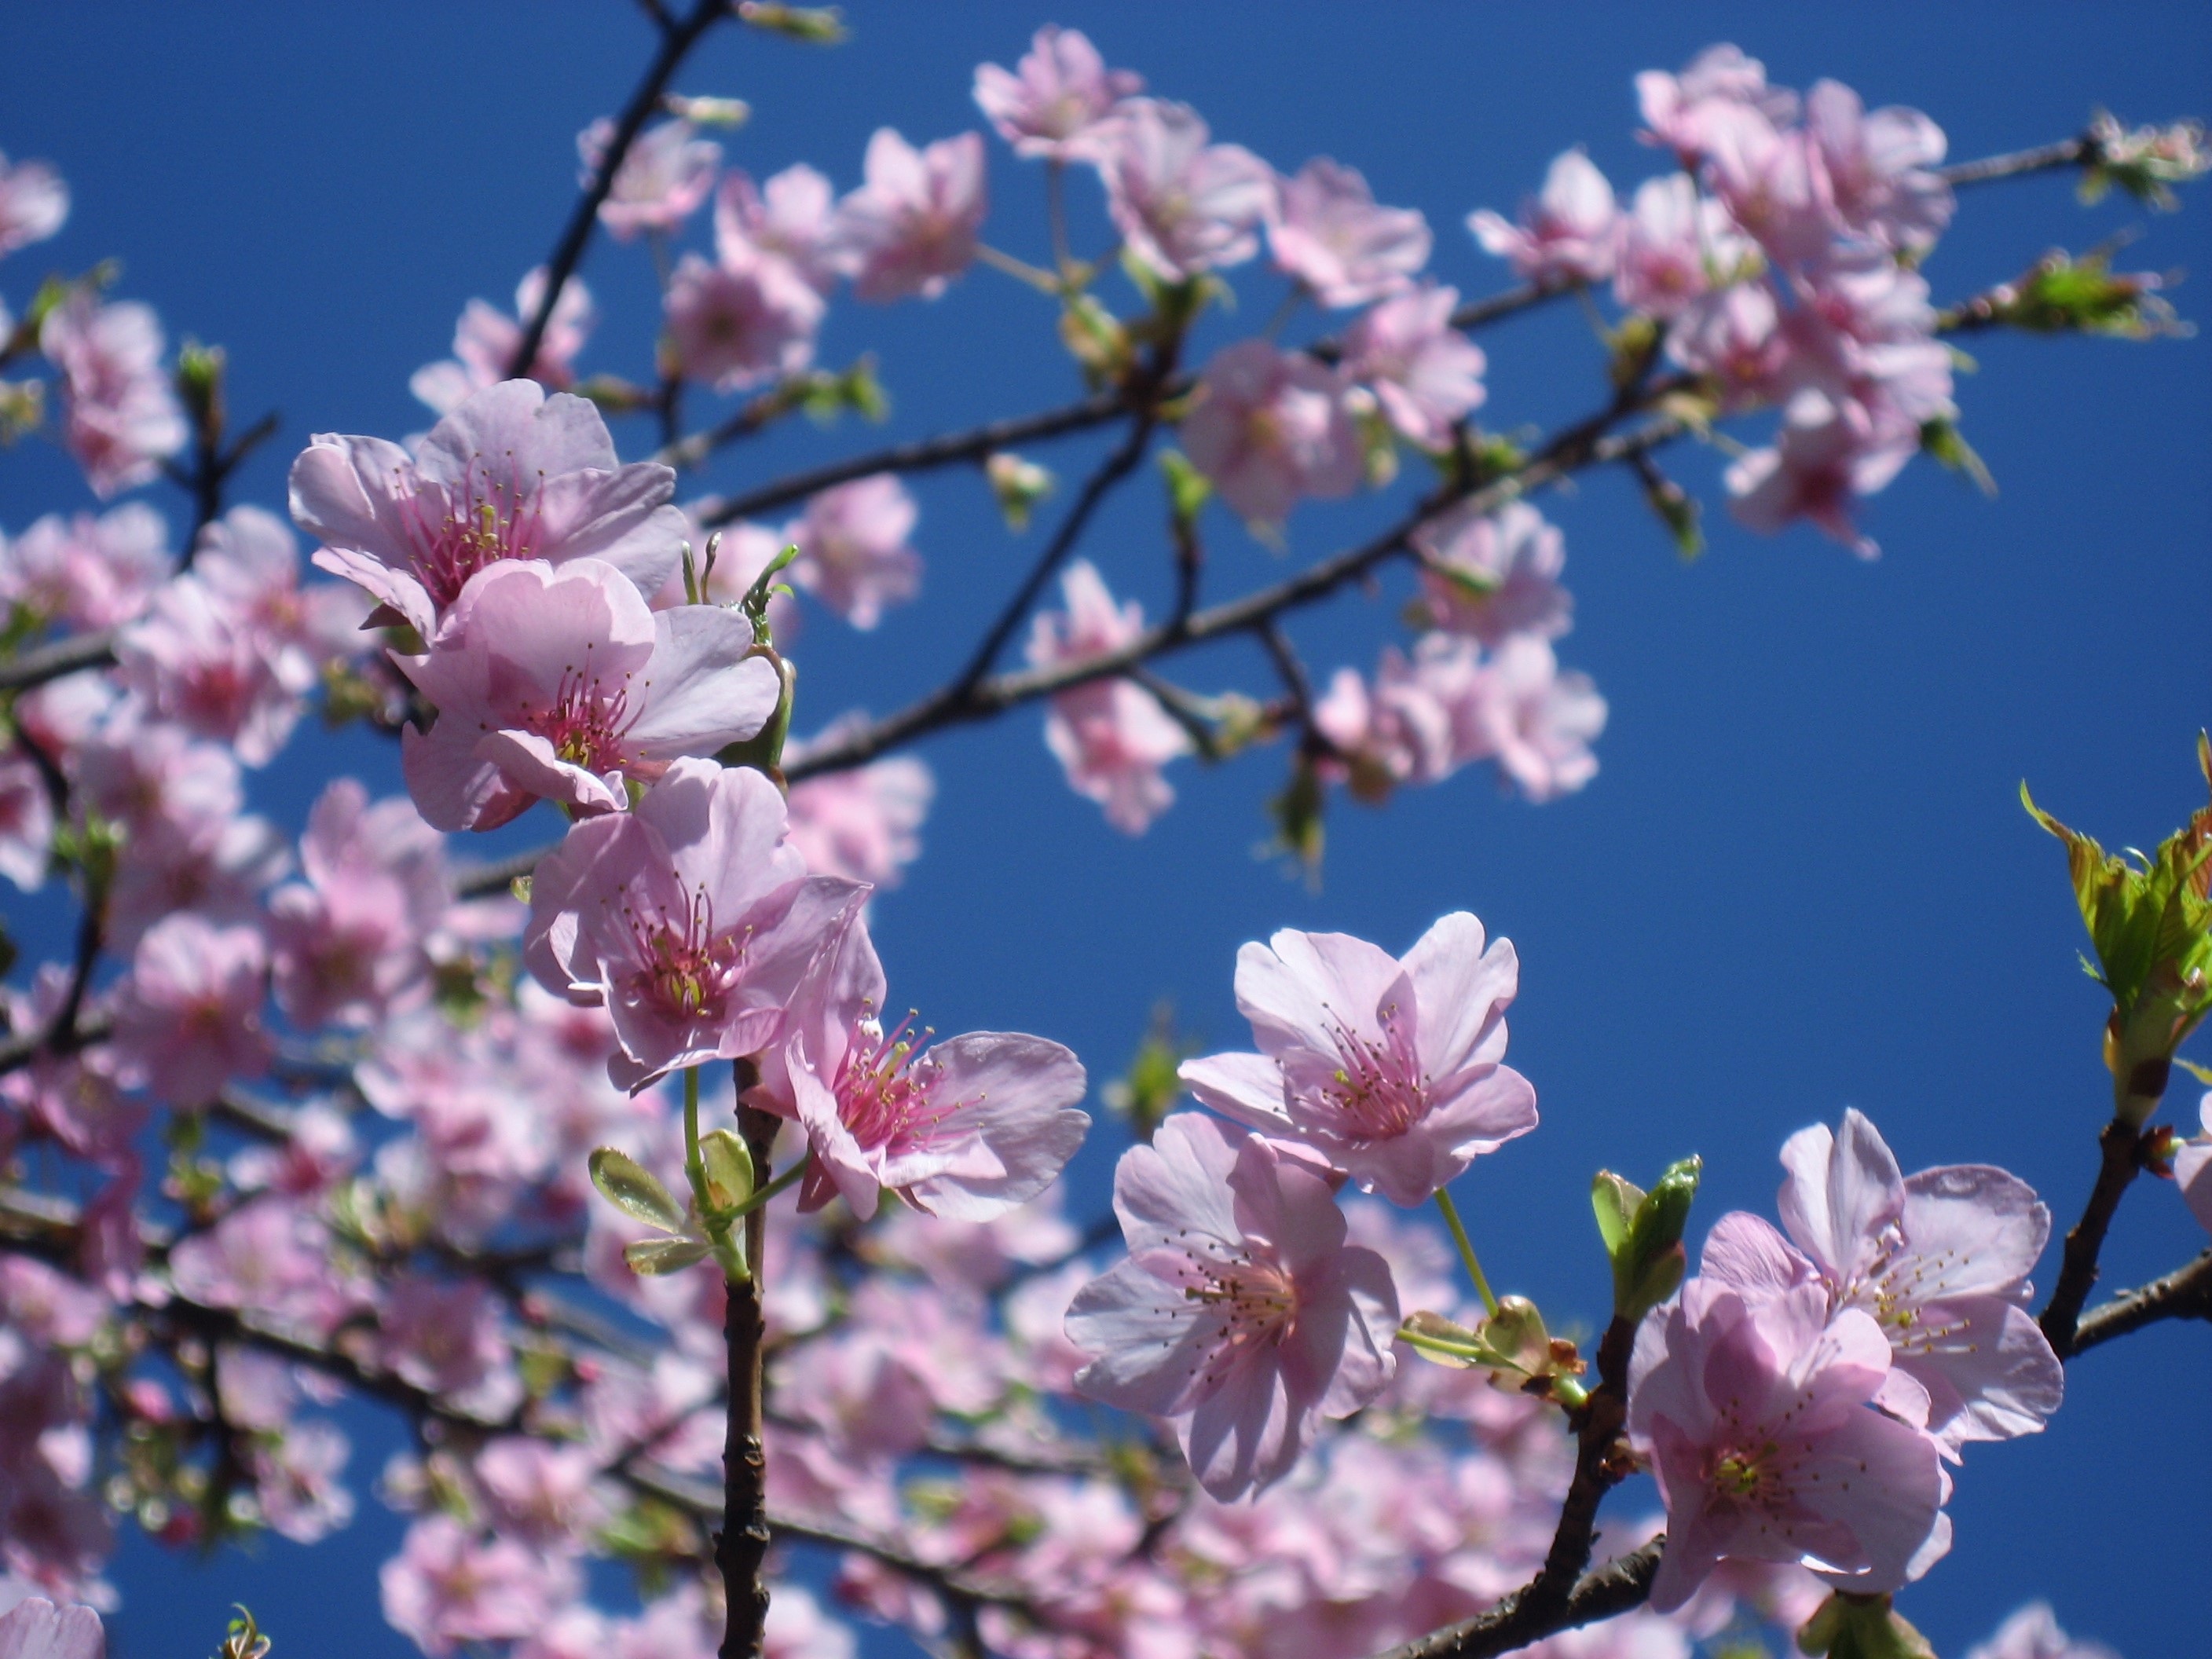
tree, branch, blossom, plant, leaf, flower, petal, food, spring, produce, blue, pink, japan, cherry blossom, blue sky, flowers, tokyo, hotel, cherry, flowering plant, takanawa, land plant